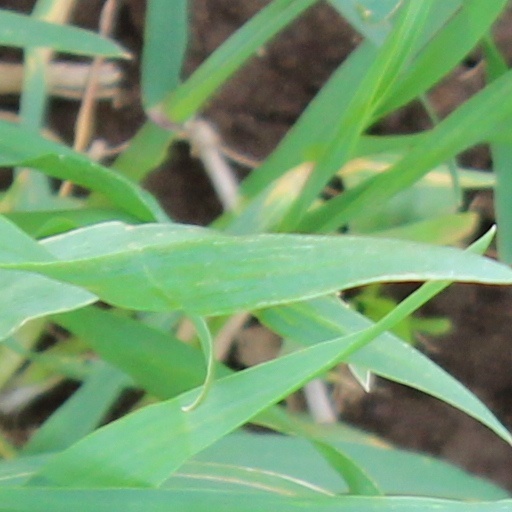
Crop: wheat